Mustapha Bundu

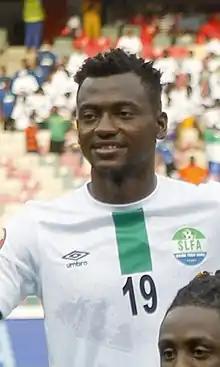
Bundu in 2022

Mustapha Bundu Shong Hames (born 28 February 1997) is a Sierra Leonean professional footballer who plays as a forward for club Hannover 96 and the Sierra Leone national team.